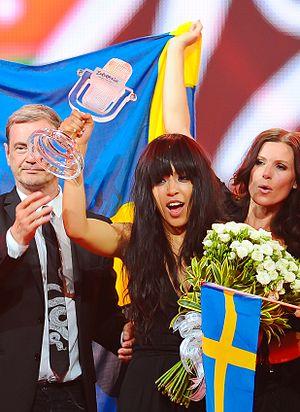
Le Concours Eurovision de la chanson 2012 est la 57ᵉ édition annuelle du Concours Eurovision de la chanson. Après la victoire de Ell & Nikki lors du concours 2011, le festival a lieu à Bakou, capitale de l'Azerbaïdjan. Les deux demi-finales ont lieu les 22 et 24 mai 2012 tandis que la finale a lieu le 26 mai 2012 dans le Baku Crystal Hall construit pour l'occasion. Quarante-deux pays participent au concours. Le Monténégro revient après avoir participé pour la dernière fois en 2009, et la Pologne et l'Arménie renoncent à participer.